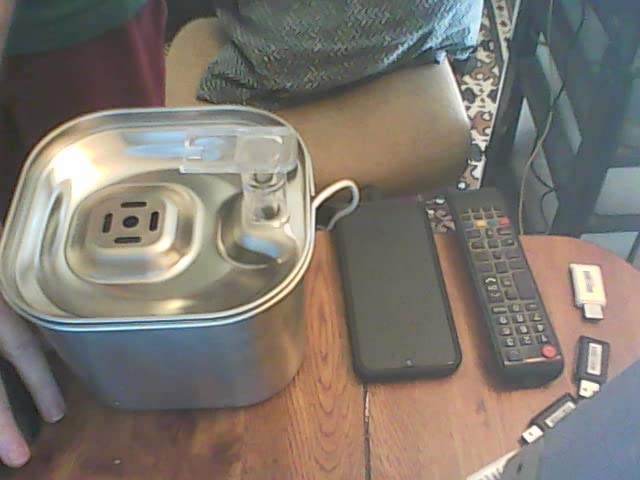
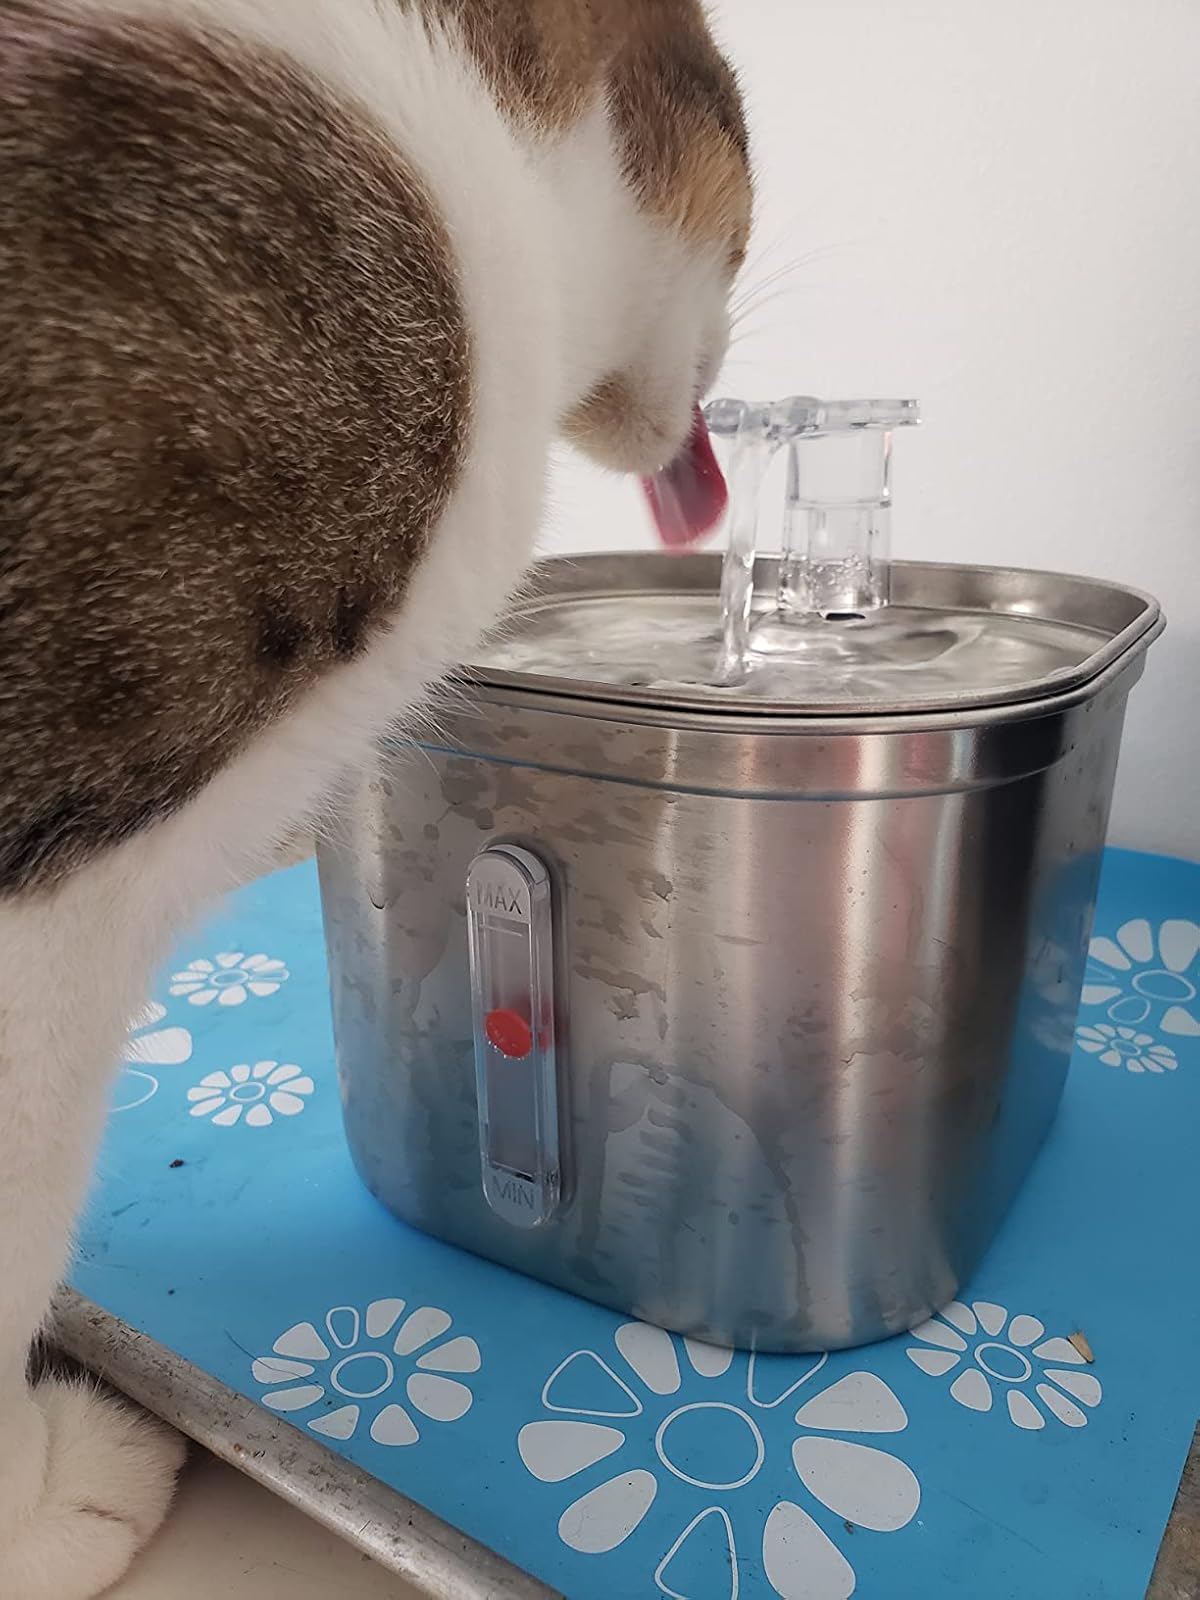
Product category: items_bowl
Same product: yes